Transportation in Cincinnati

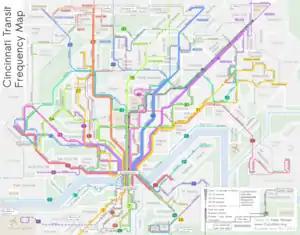
Metro Cincinnati transit map

Cincinnati is served by buses run by the Southwest Ohio Regional Transit Authority (SORTA), the Transit Authority of Northern Kentucky (TANK) and the Clermont Transportation Connection.